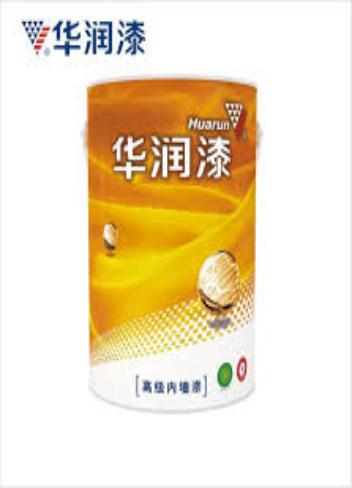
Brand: huarun
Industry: Others